Lisu people

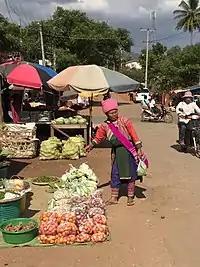
A Lisu woman at a market in Hsi Hseng, Southern Shan State

Lisu history is passed from one generation to the next in the form of songs. Today, these songs are so long that they can take an entire night to sing.